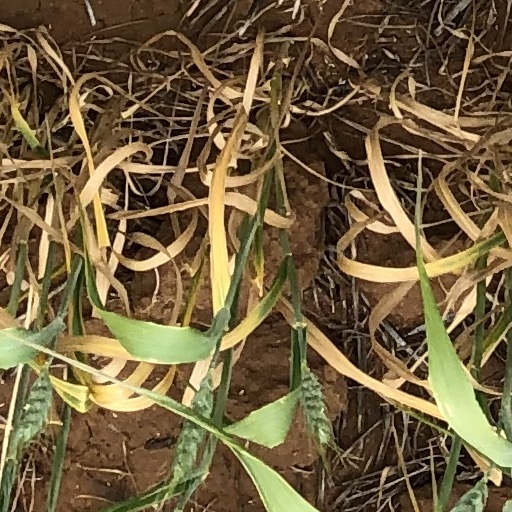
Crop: wheat